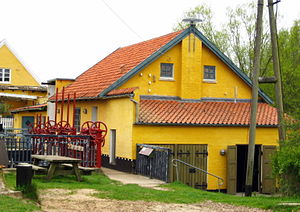
Danske vandkraftværker
Bindslev Gl Elværk
Danmarks eneste fungerende jævnstrøms-elektricitetsværk - Bindslev, Hjørring Kommune
"Claus Bech-Petersen: ""Vandmøller på vej""